Jay Lowder

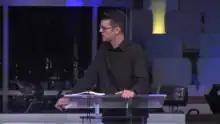
Jay Lowder preaching at First Baptist Arnold, Missouri.

Jay Lowder is an American evangelist, author, speaker and founder of Jay Lowder Harvest Ministries based in Wichita Falls, Texas. He is the author of "Midnight on Aisle Seven" and is a suicide prevention advocate. Lowder performs evangelistic outreaches at churches and student events at churches and schools. He has contributed articles for Fox News, the Washington Post and has appeared on national television stations such as CBN, TBN, CNN and Fox News. Additionally, his ministry airs "The Darkest Hour" which appeared on late-night blocks on the Discovery Channel, Freeform, Pop, AMGTV, Daystar and TBN. He has appeared on "Life Today" with James and Betty Robinson, as well as "Hour of Power". His daughter has an extremely rare disease, Stills disease.